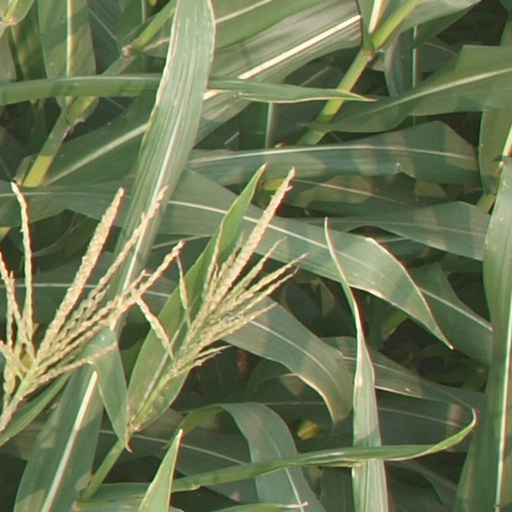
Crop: maize; corn